Beverly Regional Airport

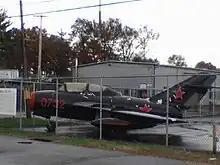
MiG-15UTI on informal display.

Civil Air Patrol Squadron MA-019, Beverly Composite Squadron, is headquartered at Beverly Regional Airport.